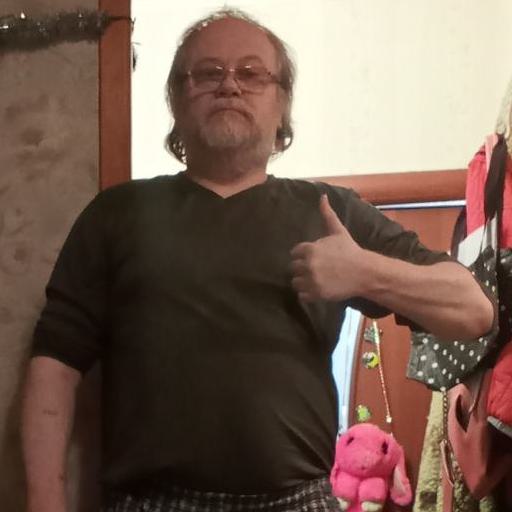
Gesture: like